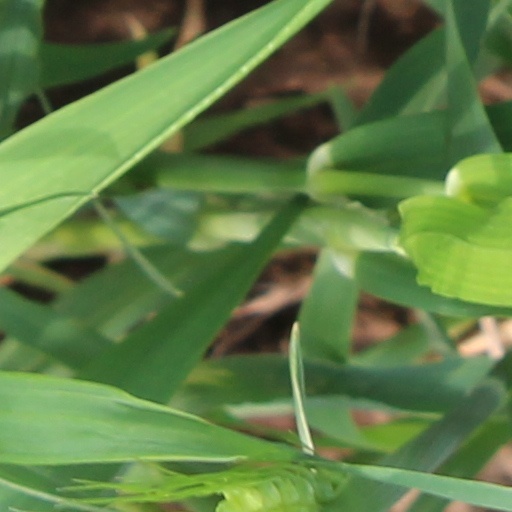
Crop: wheat